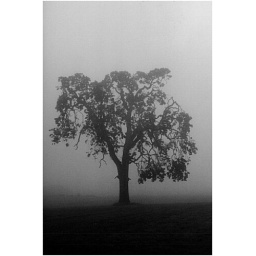
Large old Garry Oak tree in field in Saanichton, BC